Camp Liberty

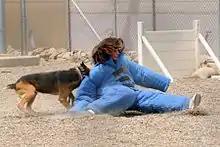
Minnesota Vikings cheerleader Lissa Steffen experiences first-hand how it feels to be taken down by a military working dog at the Camp Liberty kennels in May 2010

Camp Liberty first came into existence during the 2003 U.S. invasion of Iraq as Camp Victory North, and was renamed (its Arabic translation is "Mukhayam Al-Nasr") in mid-September 2004 to its later name of Camp Liberty (in Arabic "Mukhayam Al Hurriya"). Other camps that made up the Victory Base Complex include Camp Victory (formerly known as Camp Victory South), Camp Striker, Logistics Base Seitz, and Camp Slayer. The renaming was part of an effort to give U.S. facilities around Baghdad friendlier connotations, and an attempt to resolve the issue of constantly changing facility names.